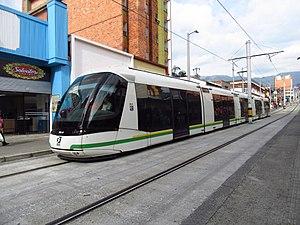
Le tramway sur pneumatiques, appelé également transport routier guidé ou trolleybus guidé, est un véhicule de transport en commun sur pneumatiques mais guidé sur une partie ou la totalité de son parcours. Il fait partie de la famille des nouveaux systèmes intermédiaires.